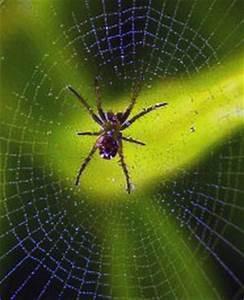
spider